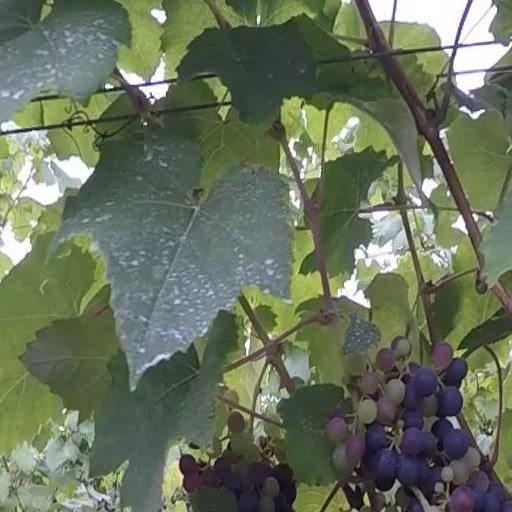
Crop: grape